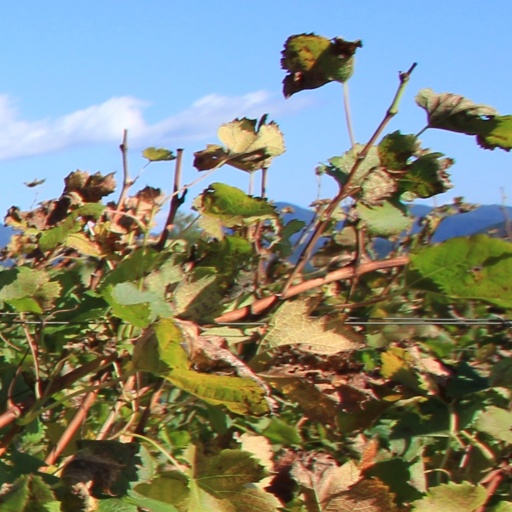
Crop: grape